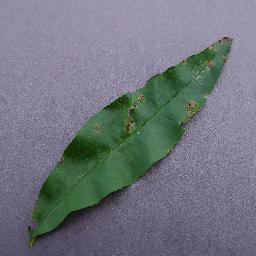
Label: Peach___Bacterial_spot